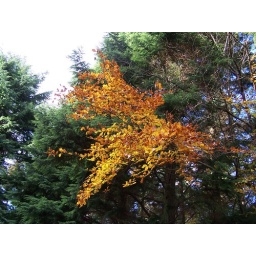
A picture taken whilst walking the dogs in the woods south of Burwash